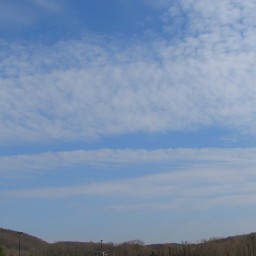
Cloud type: Cirrostratus (Cs)